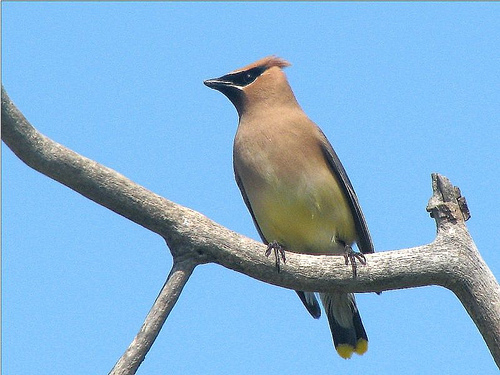
this beautiful bird has a rust colored belly and fluffy crest, black tail feathers with yellow tips, and a striking black mask around the eyes.
this bird is brown and black in color with a sharp black beak and black eye rings.
a colorful bird that is muted colors of brown with a yellow abdomen and a black mask around the eyes.
this bird has a tan belly, a tan breast, and a short black billthe bird has a dull orange breast and belly, with a yellow abdomen.
this particular bird has a yellow belly and tan breast with a black cheek patch
this bird has wings that are black and has a white belly
this bird has a yellow belly and a pastel orange crown and throat.
the bird has a spiked crown, tan belly and black back.
this bird has a light brown body with black streaks on its eyes.
Species: Cedar Waxwing